Reinforced concrete

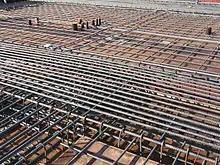
Two intersecting beams integral to parking garage slab that will contain both reinforcing steel and the wiring, junction boxes and other electrical components necessary to install the overhead lighting for the garage level beneath it.

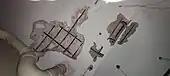

Many different types of structures and components of structures can be built using reinforced concrete elements including slabs, walls, beams, columns, foundations, frames and more.